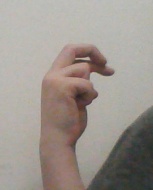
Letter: zay